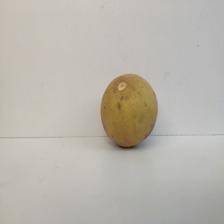
Size: Large